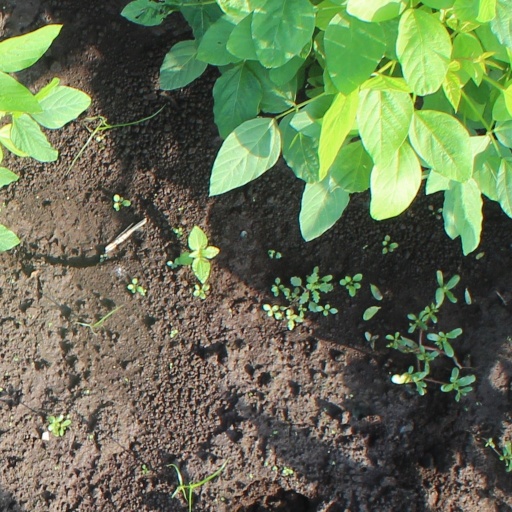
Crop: soybean